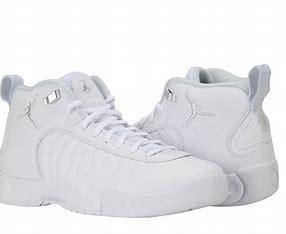
Brand: Jordan
Model: Jumpman MVP